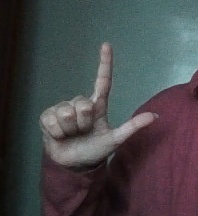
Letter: laam